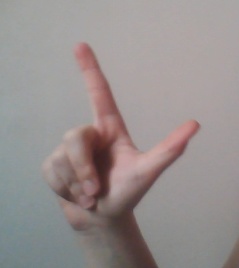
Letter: laam